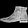
Label: Ankle boot